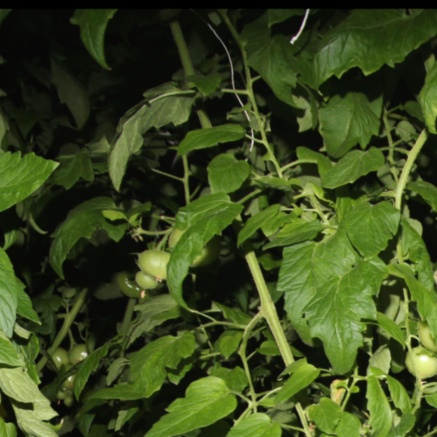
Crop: tomato